Side-channel attack

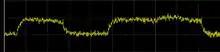
An attempt to decode RSA key bits using power analysis. The left pulse represents the CPU power variations during the step of the algorithm without multiplication, the broader right pulse – step with multiplication, allowing an attacker to read bits 0, 1.

In computer security, a side-channel attack is a type of security exploit that leverages information inadvertently leaked by a system—such as timing, power consumption, or electromagnetic or acoustic emissions—to gain unauthorized access to sensitive information. These attacks differ from those targeting flaws in the design of cryptographic protocols or algorithms. (Cryptanalysis may identify vulnerabilities relevant to both types of attacks).